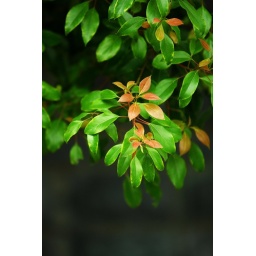
not all are green in one tree